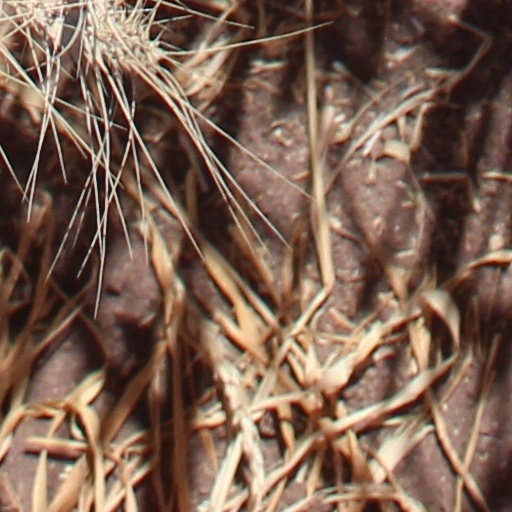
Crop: wheat